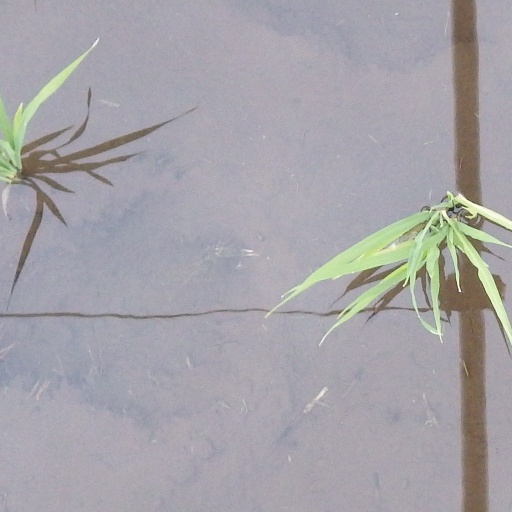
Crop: rice